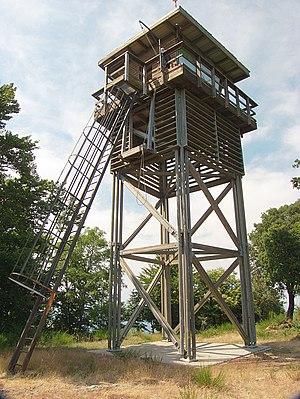
Vigile des feux, Céret (Pyrénées-Orientales, Languedoc-Roussillon, France) Català: Vigília dels focs, Ceret (Pirineus Orientals, Llenguadoc-Rosselló, França) Español: Víspera de los fuegos, Céret (Pirineos Orientales, Languedoc-Rosellón, Francia)